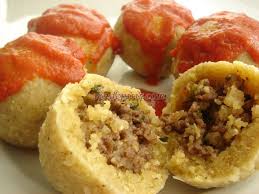
Yemek: icli_kofte